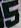
Number: 5